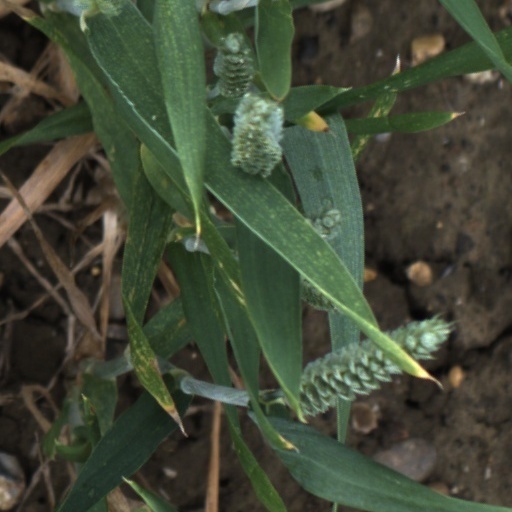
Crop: wheat